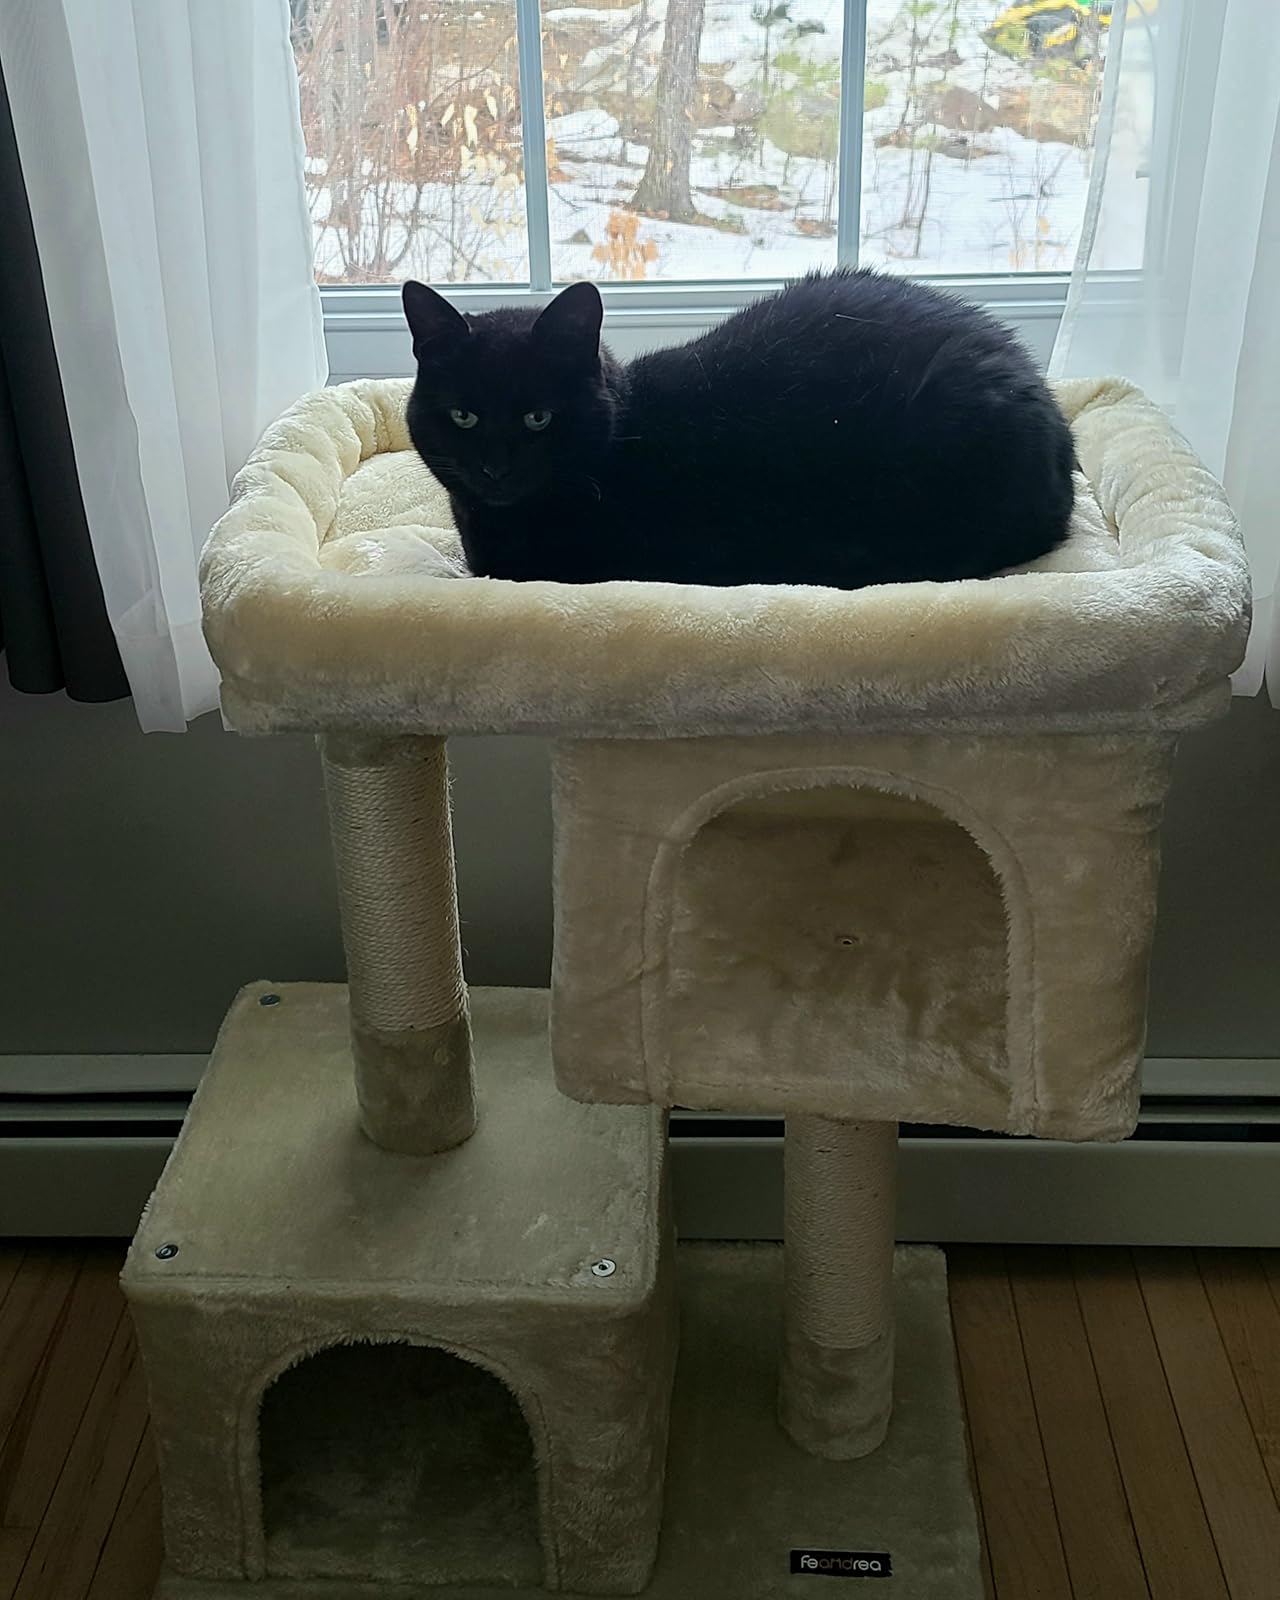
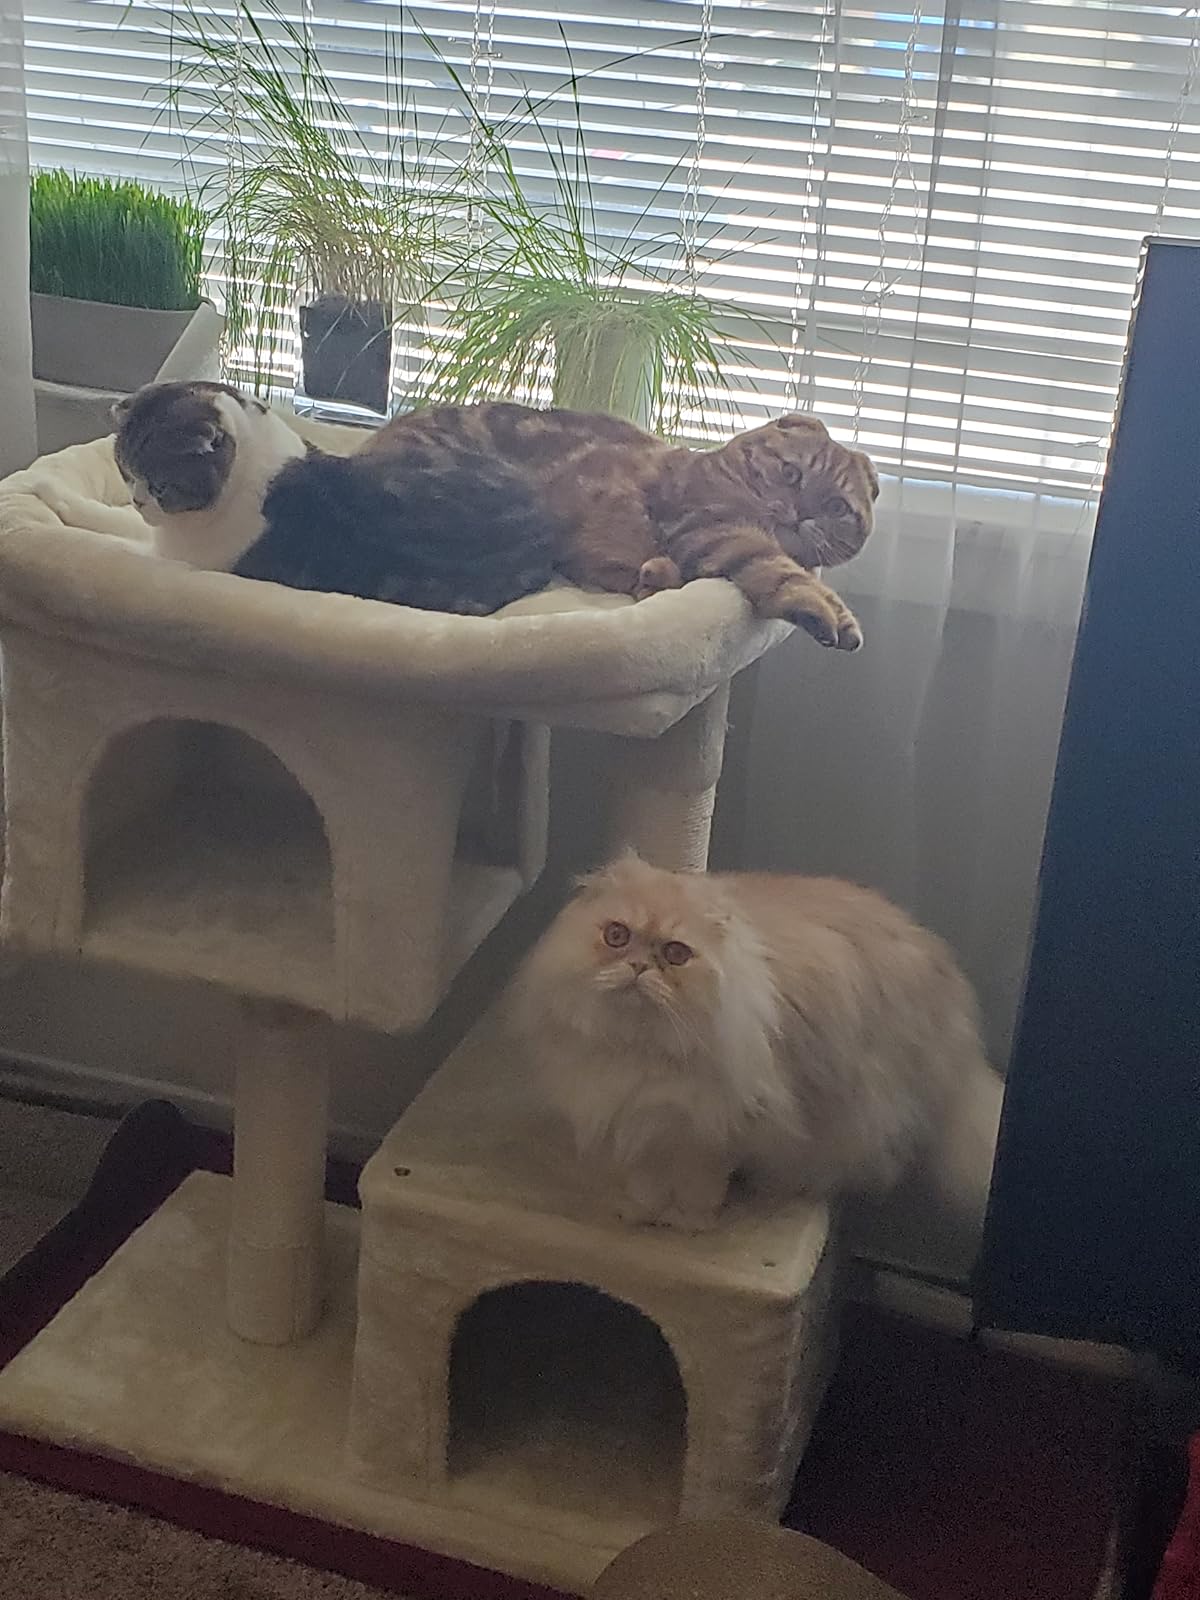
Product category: items_cat tree
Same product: yes